Larissa Tudor

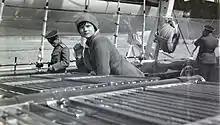
Grand Duchess Tatiana Nikolaevna of Russia aboard the imperial yacht in 1914. Courtesy: Beinecke Library.

Following her death, some women in Lydd became fascinated by Larissa's story and contacted author Michael Occleshaw about her. Occleshaw saw irregularities in the available information about Larissa, such as the different ages given on her marriage certificate, her tombstone, and her death certificate, the differences in the names given for her, the conflicting stories about her background, and Tudor's inexplicable income and return to the 3rd Hussars and promotion in rank following Larissa's death. There was no record of a woman named Larissa Haouk entering England between 1918 and 1923.